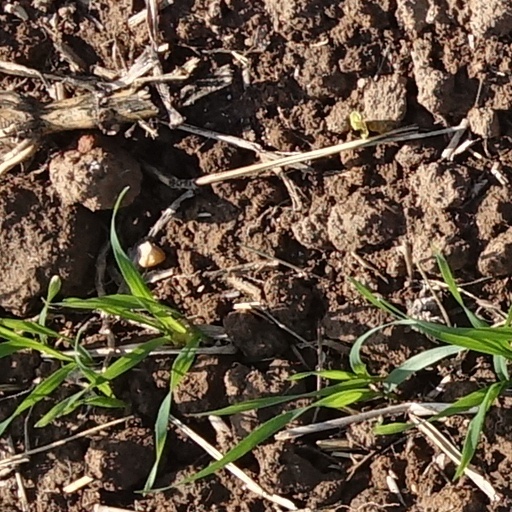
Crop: wheat